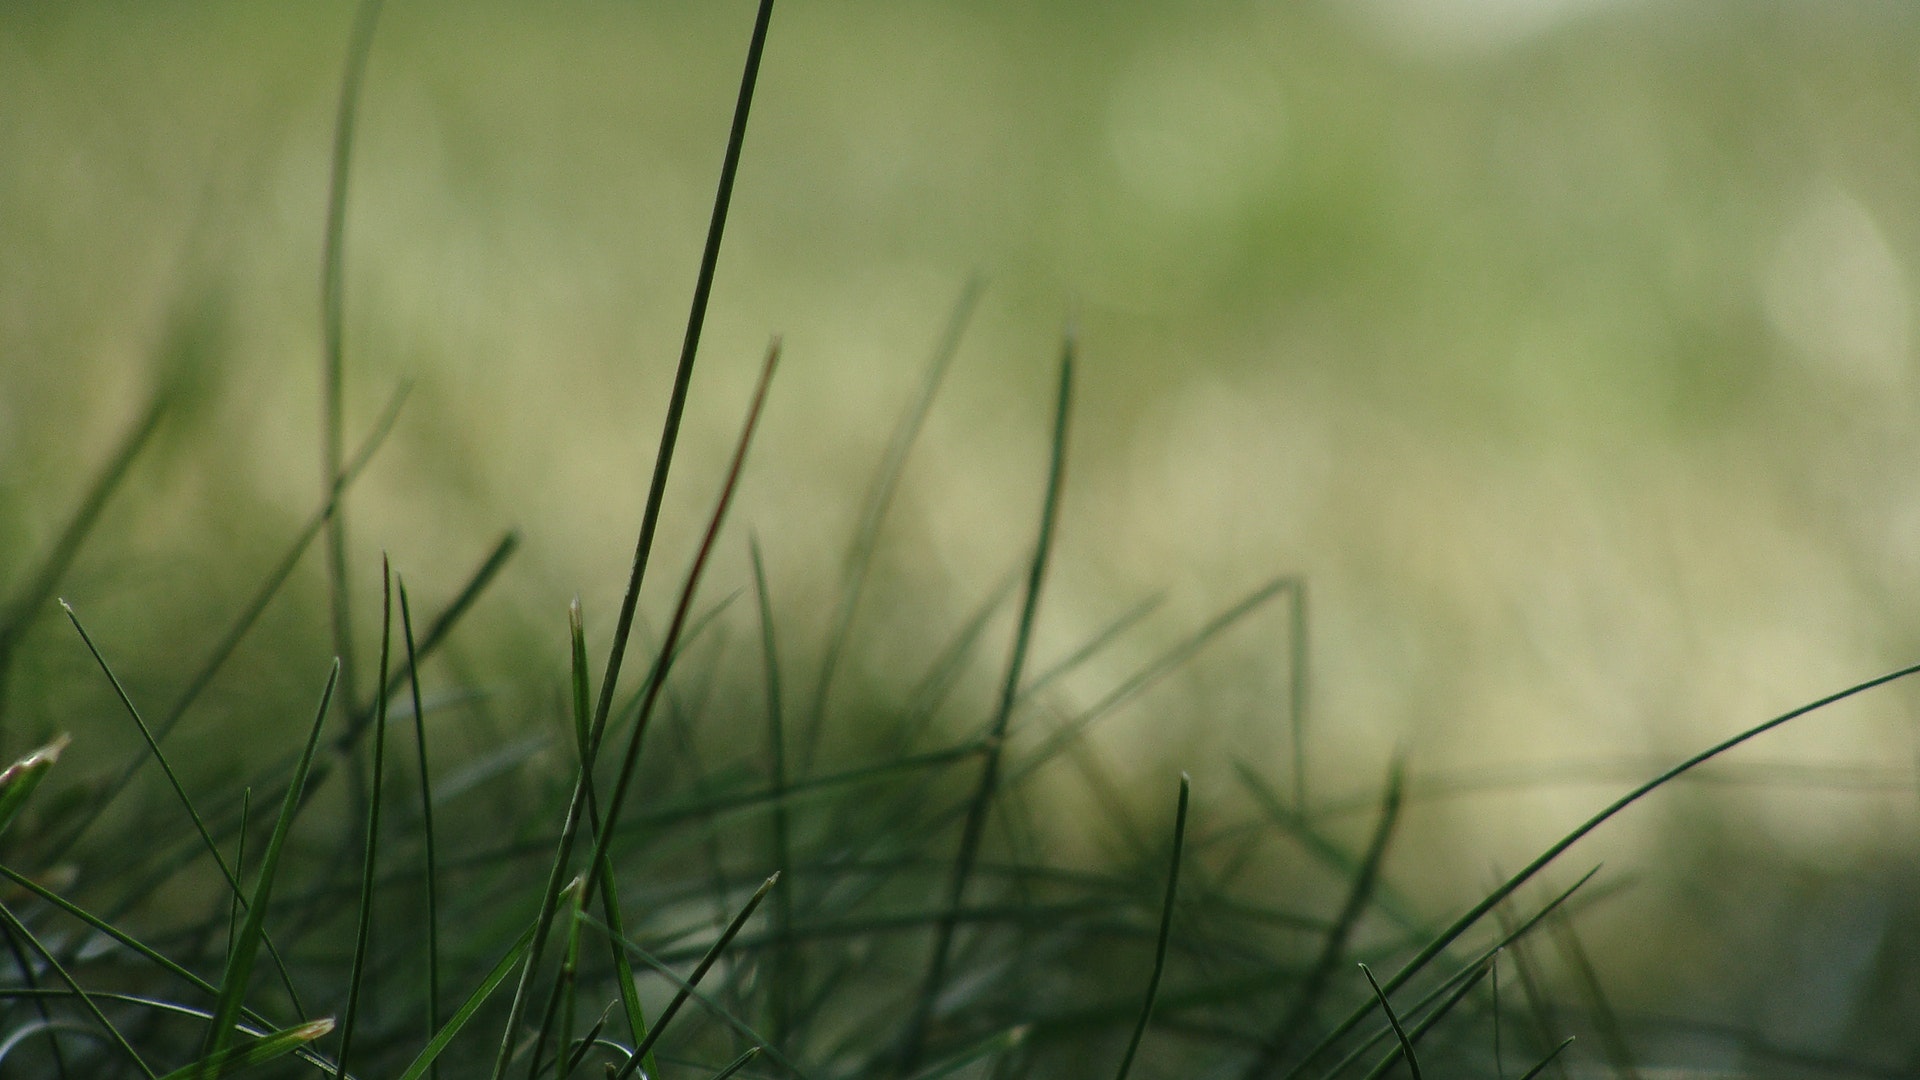
green, grass, nature, close up, plant, leaf, grass family, water, macro photography, sky, photography, grassland, plant stem, wildlife, flower, sedge family, twig